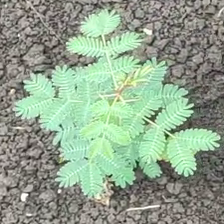
Weed species: Dwarf_cassia_(Chamaecrista pumila)